CD Shoot

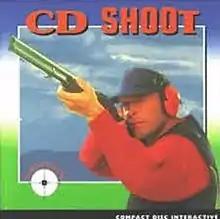

CD Shoot is a video game developed and published by Eaglevision Interactive Productions for the Philips CD-i in 1992. The aim of the game is clay pigeon shooting. The game has four modes: "sporting", "olympic trap", "balltrap" and "English skeet".